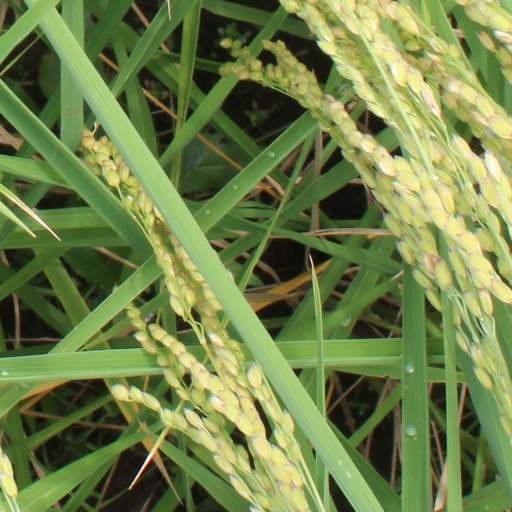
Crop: rice